Juliet Nightingale

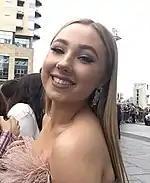
Ruby O'Donnell portrayed Juliet's love interest, Peri Lomax.

Another exploration of Juliet's character that was featured in the New Year's Eve "flashforward" was her sexuality, when scenes showed her confessing her love for Peri Lomax (Ruby O'Donnell) and kissing her. Duncan Lindsay of "Metro" confirmed that the scene would be explored further in a year-long arc that would show her switching from her feelings from Sid to Peri. Blackshaw stated that it was a surprise for both her and viewers, as prior to the scene airing, it had never been suggested that Juliet liked women romantically. She was told about the storyline "a few months" prior, and was glad that it was not "sprung" onto her so that she could prepare accordingly for the storyline. She added that she has numerous non-heterosexual friends and that it is "great to represent the LGBTQ+ community." Four months later, scenes were aired showing Juliet coming out to Sid as a lesbian.